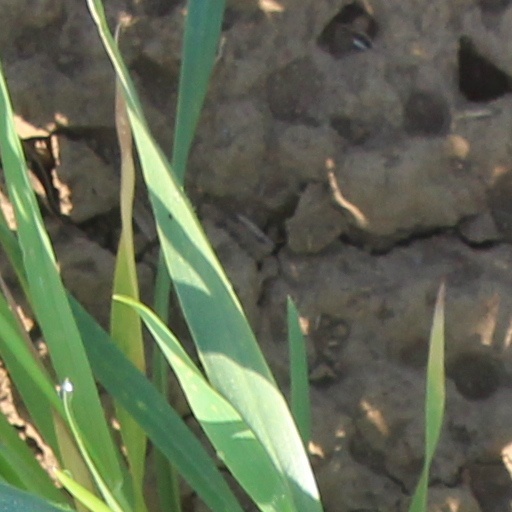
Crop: wheat